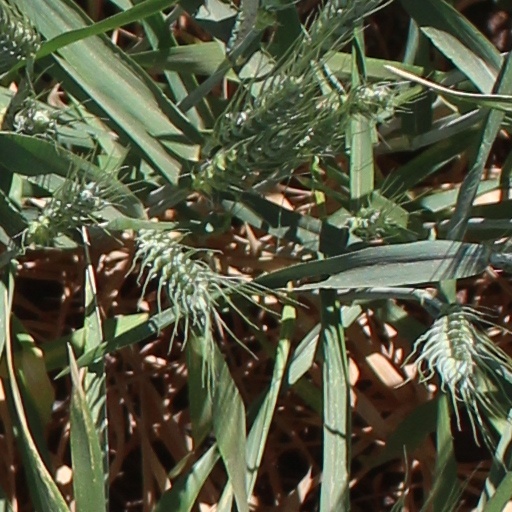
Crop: wheat